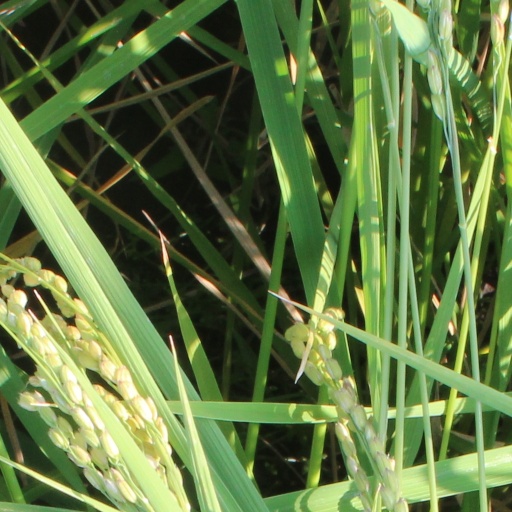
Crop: rice